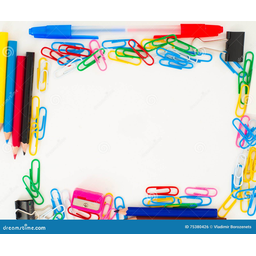
Label: paper